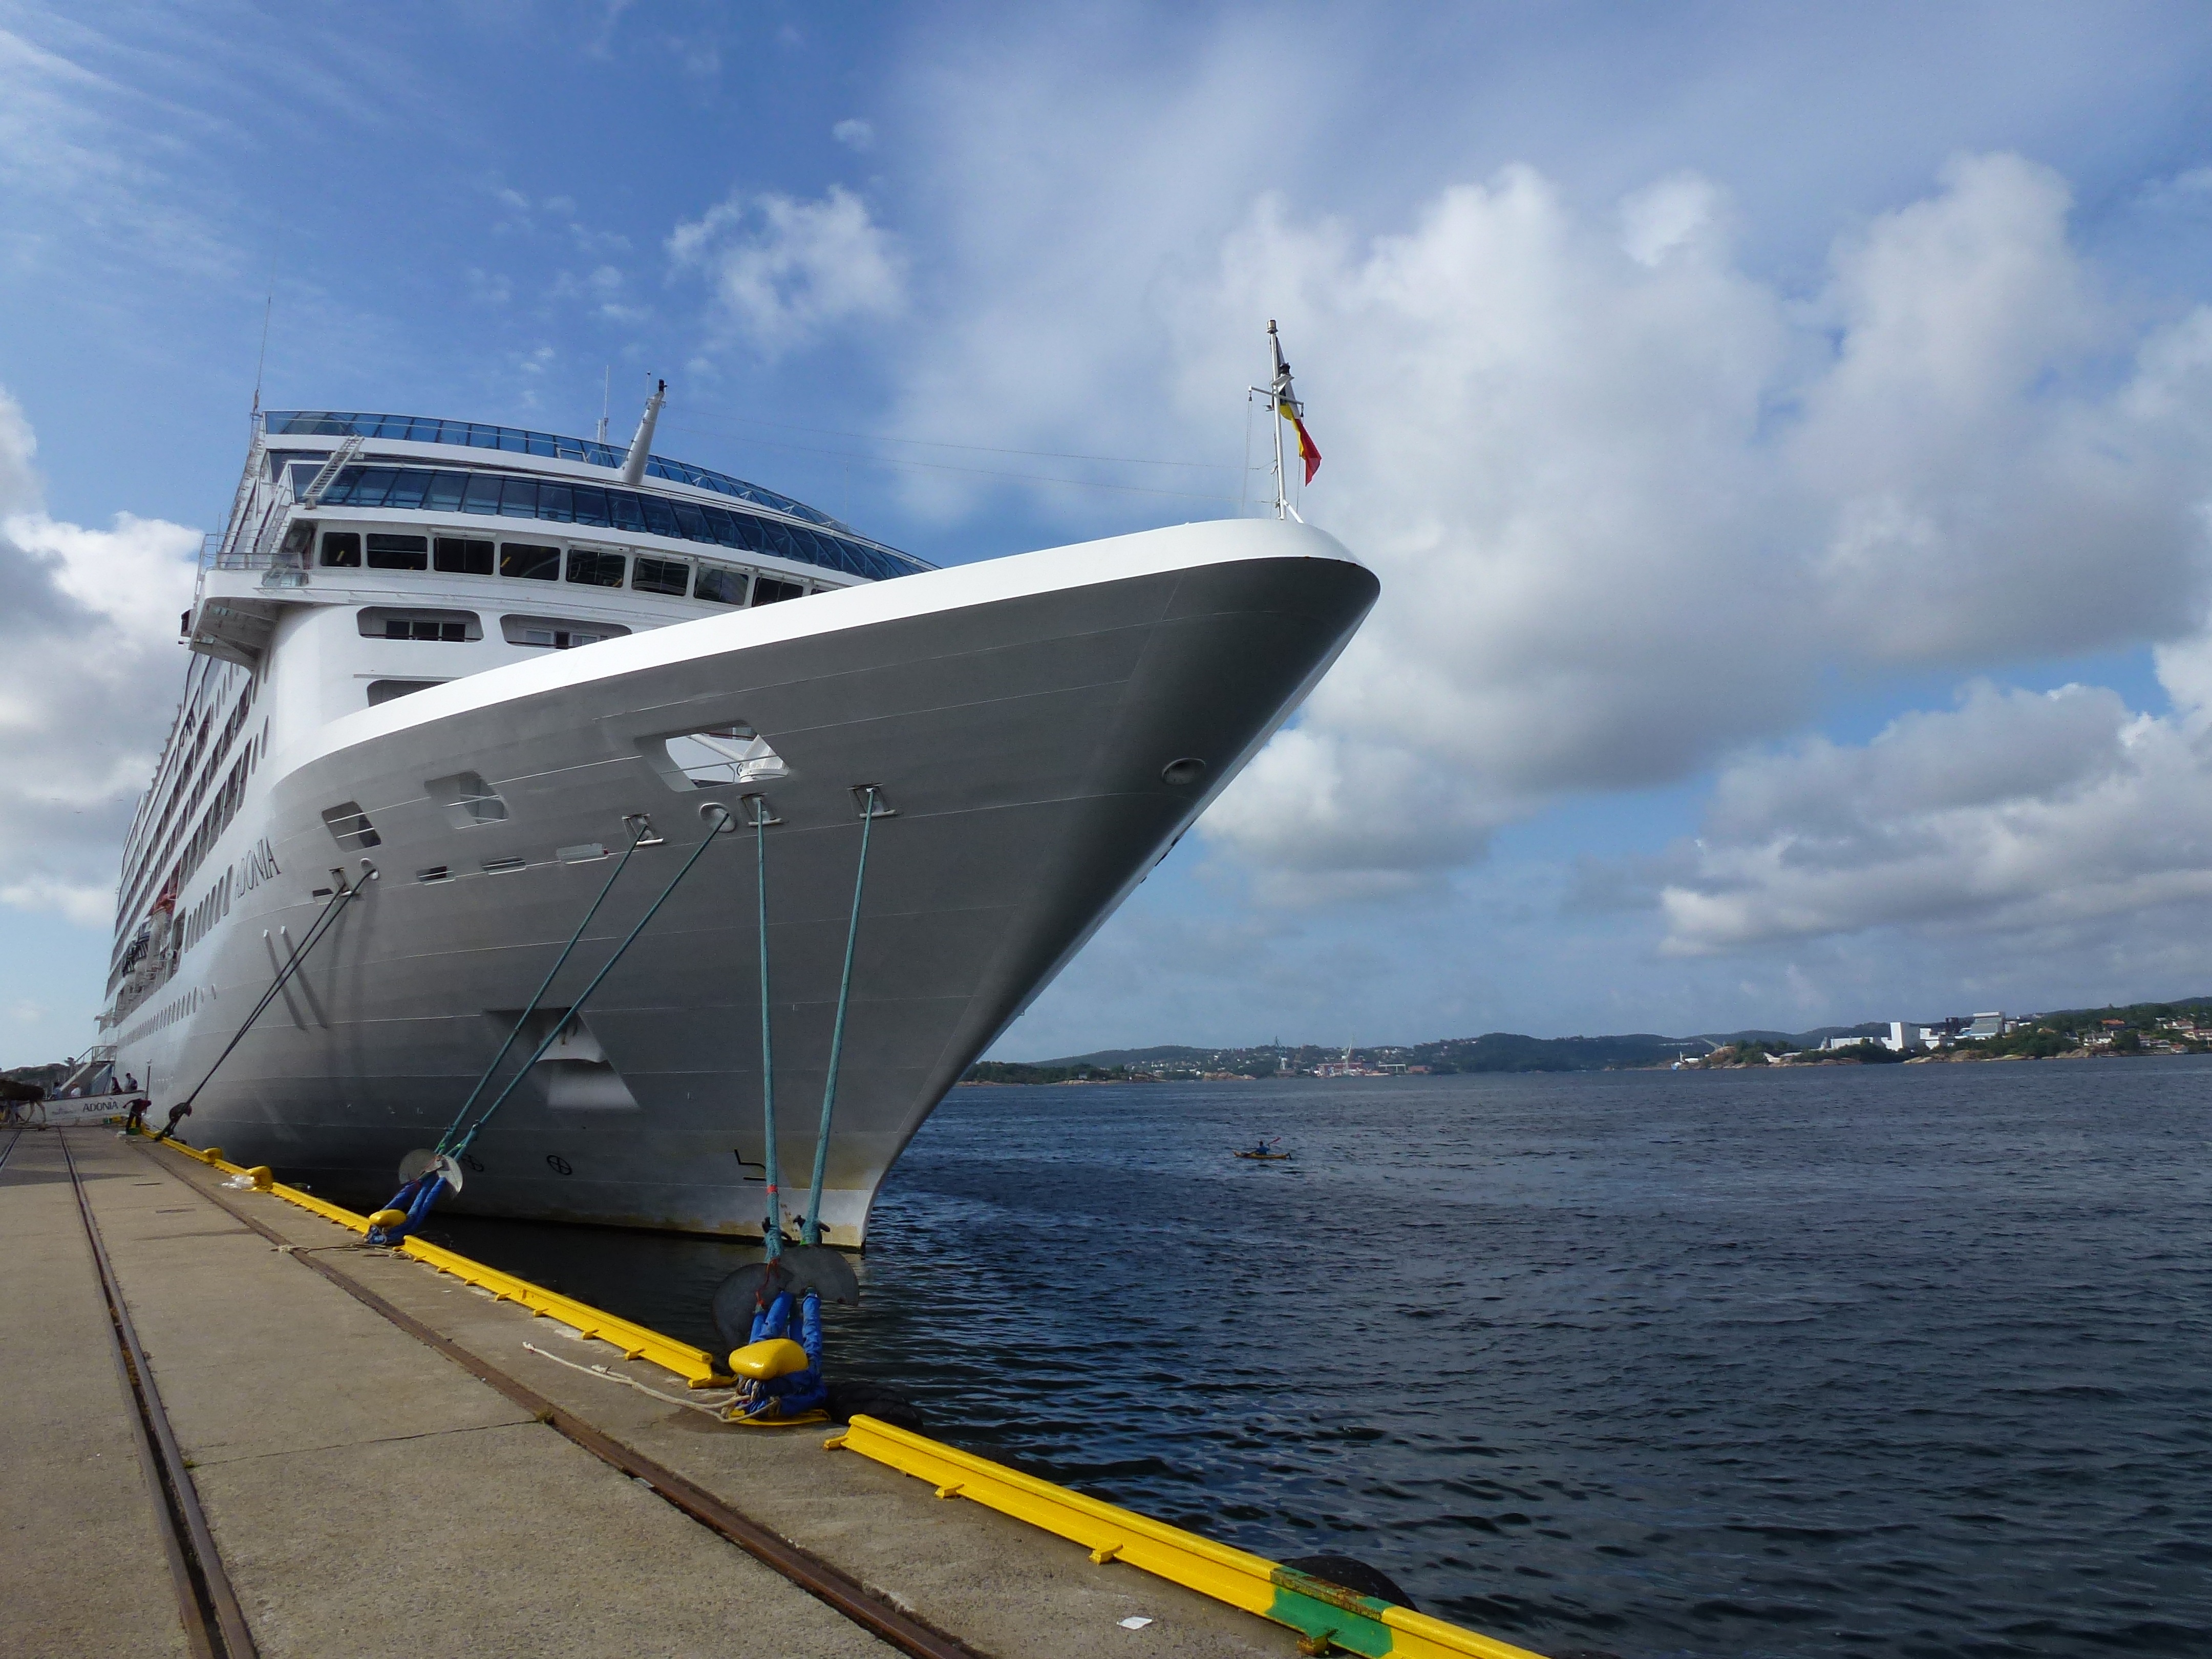
sea, water, ocean, cloud, boat, wind, ship, summer, travel, vehicle, sailing, yacht, peace, holiday, cruise, ferry, luxury, watercraft, cruise ship, cruise vacation, passenger, passenger ship, luxury yacht, freight transport, ocean liner